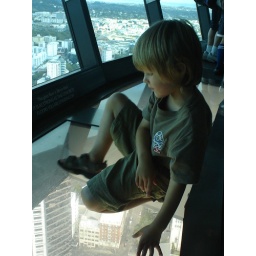
186m up, sat on the glass floor, taking in the spectacular view down to street level.